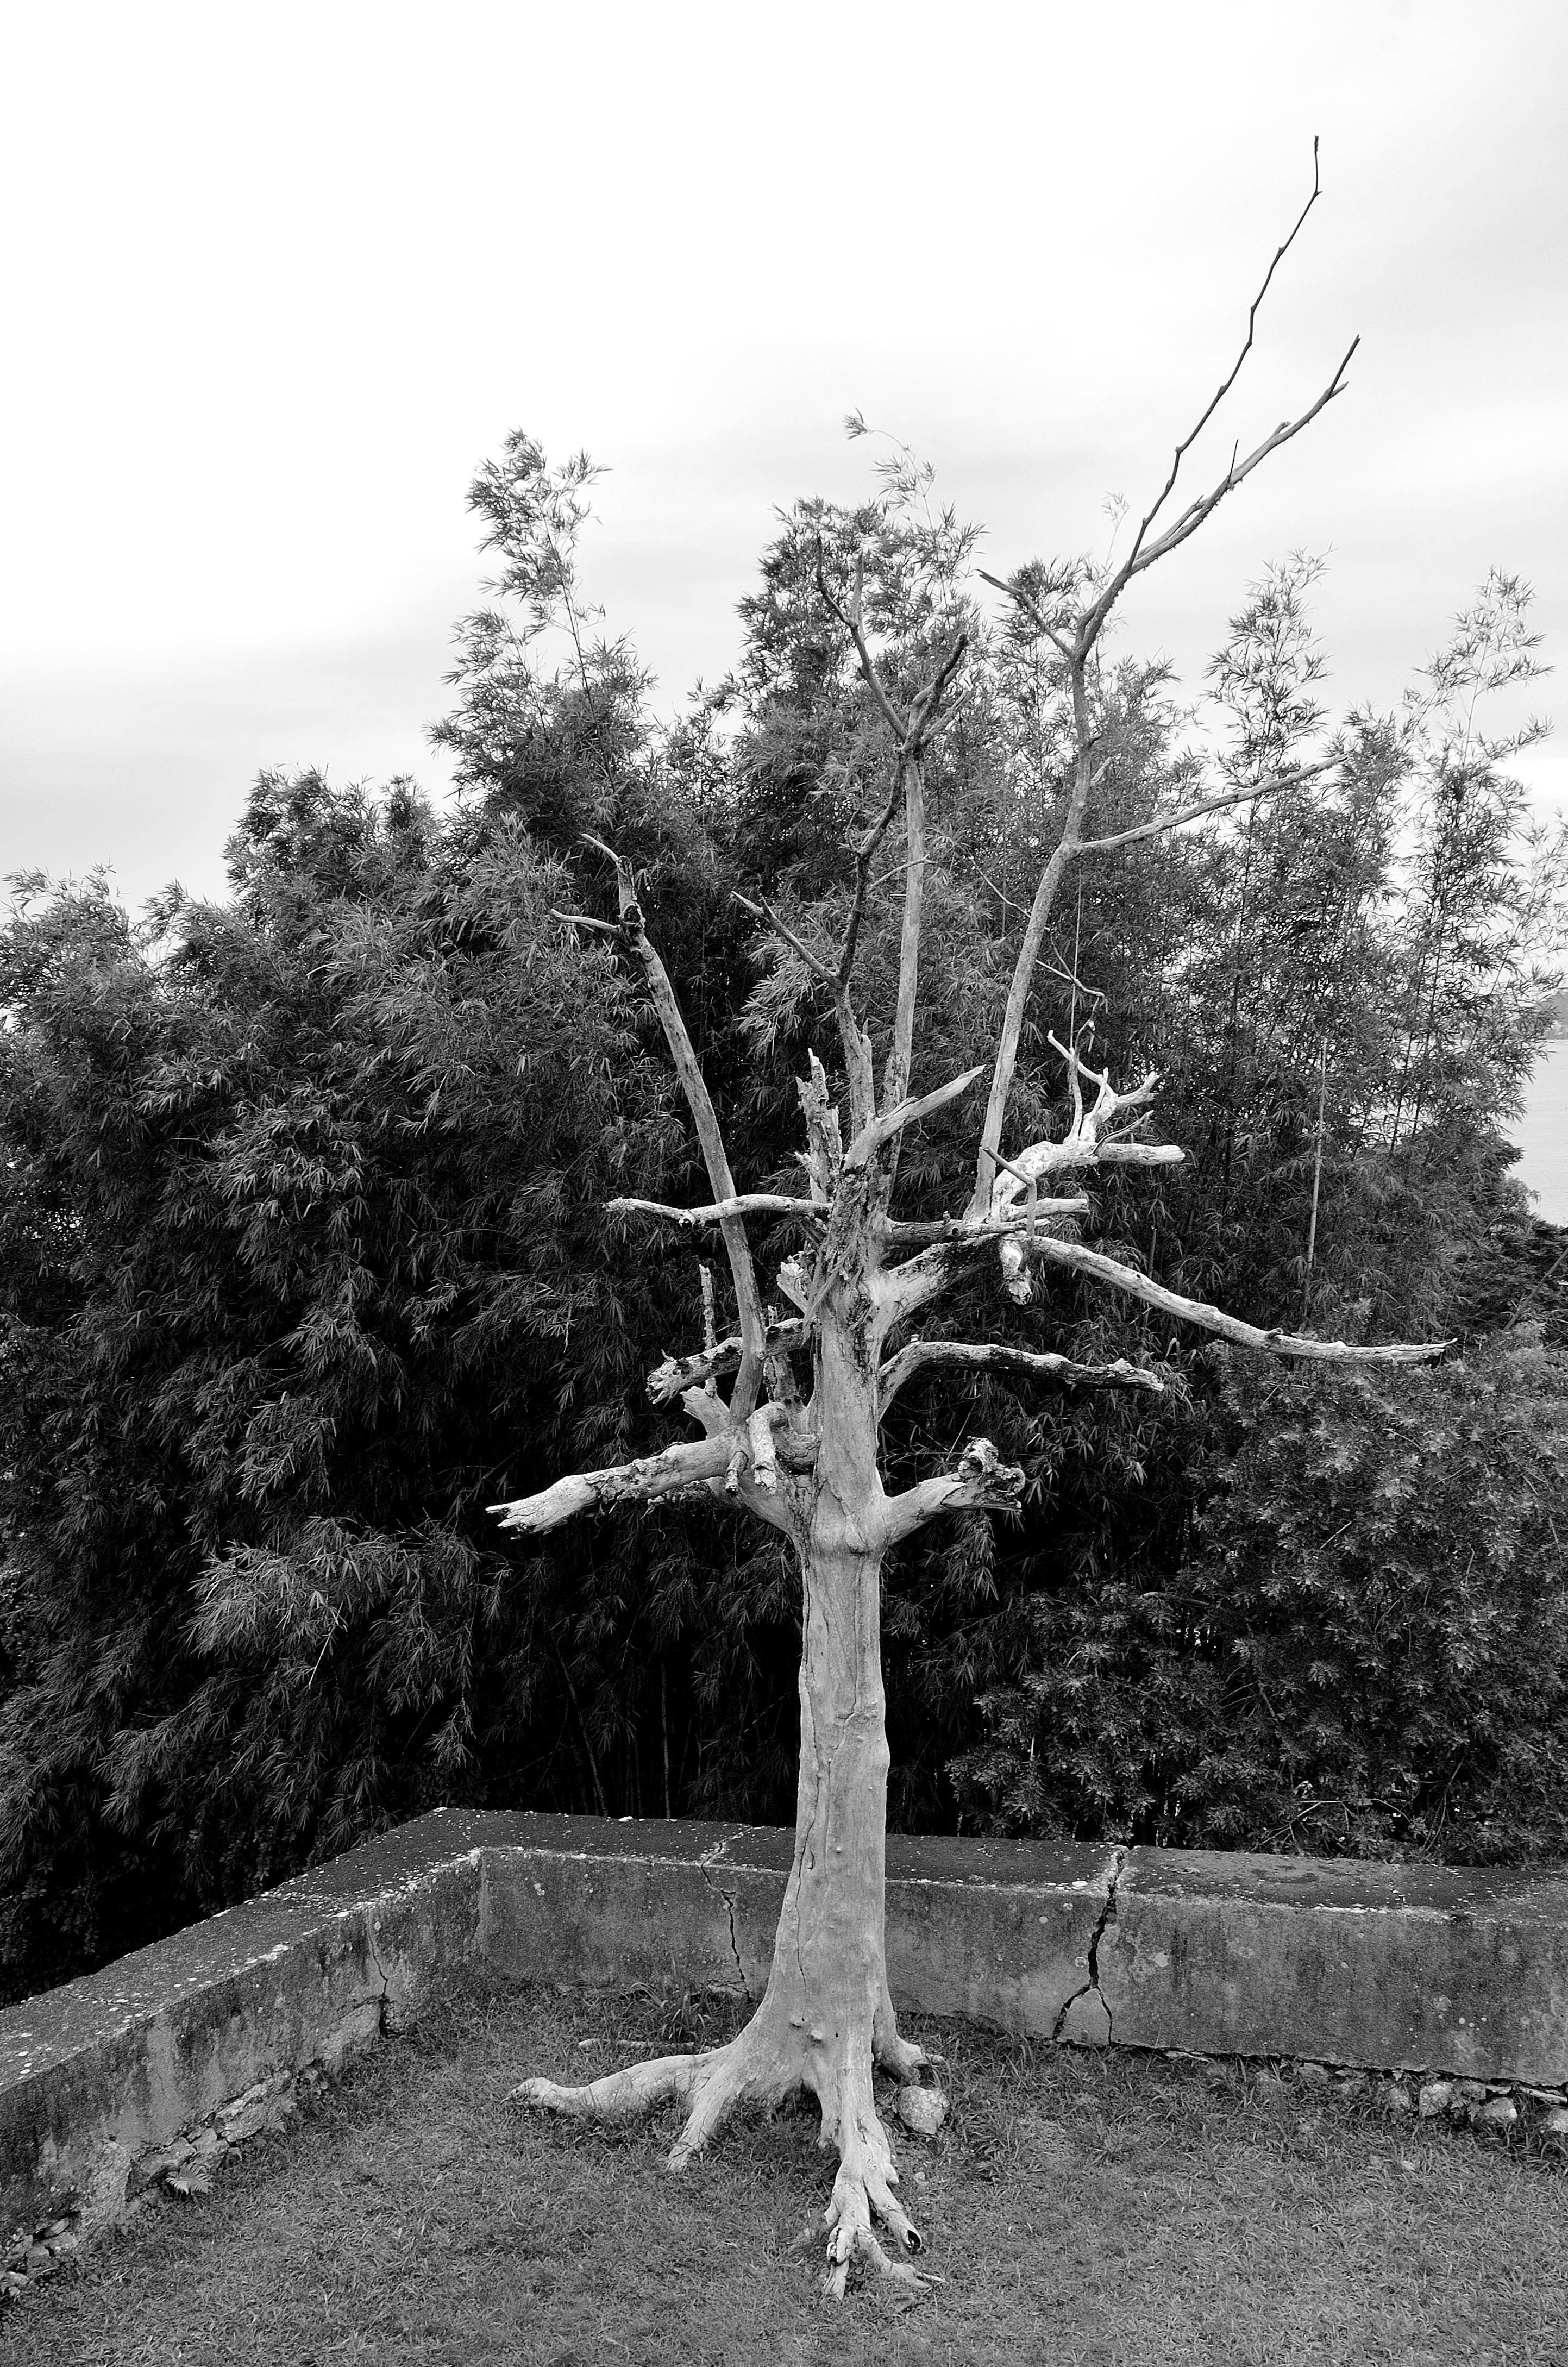
tree, nature, branch, black and white, plant, white, photography, leaf, flower, trunk, botany, monochrome, flora, monochrome photography, woody plant